Armin Kircher

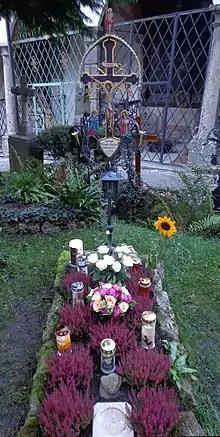
Grave of Armin Kircher in Salzburg

Born in Kufstein, Austria, in 1966 Kircher grew up in Breitenbach am Inn and completed his "matura" in 1985 at the College Borrpmaeum in Salzburg.